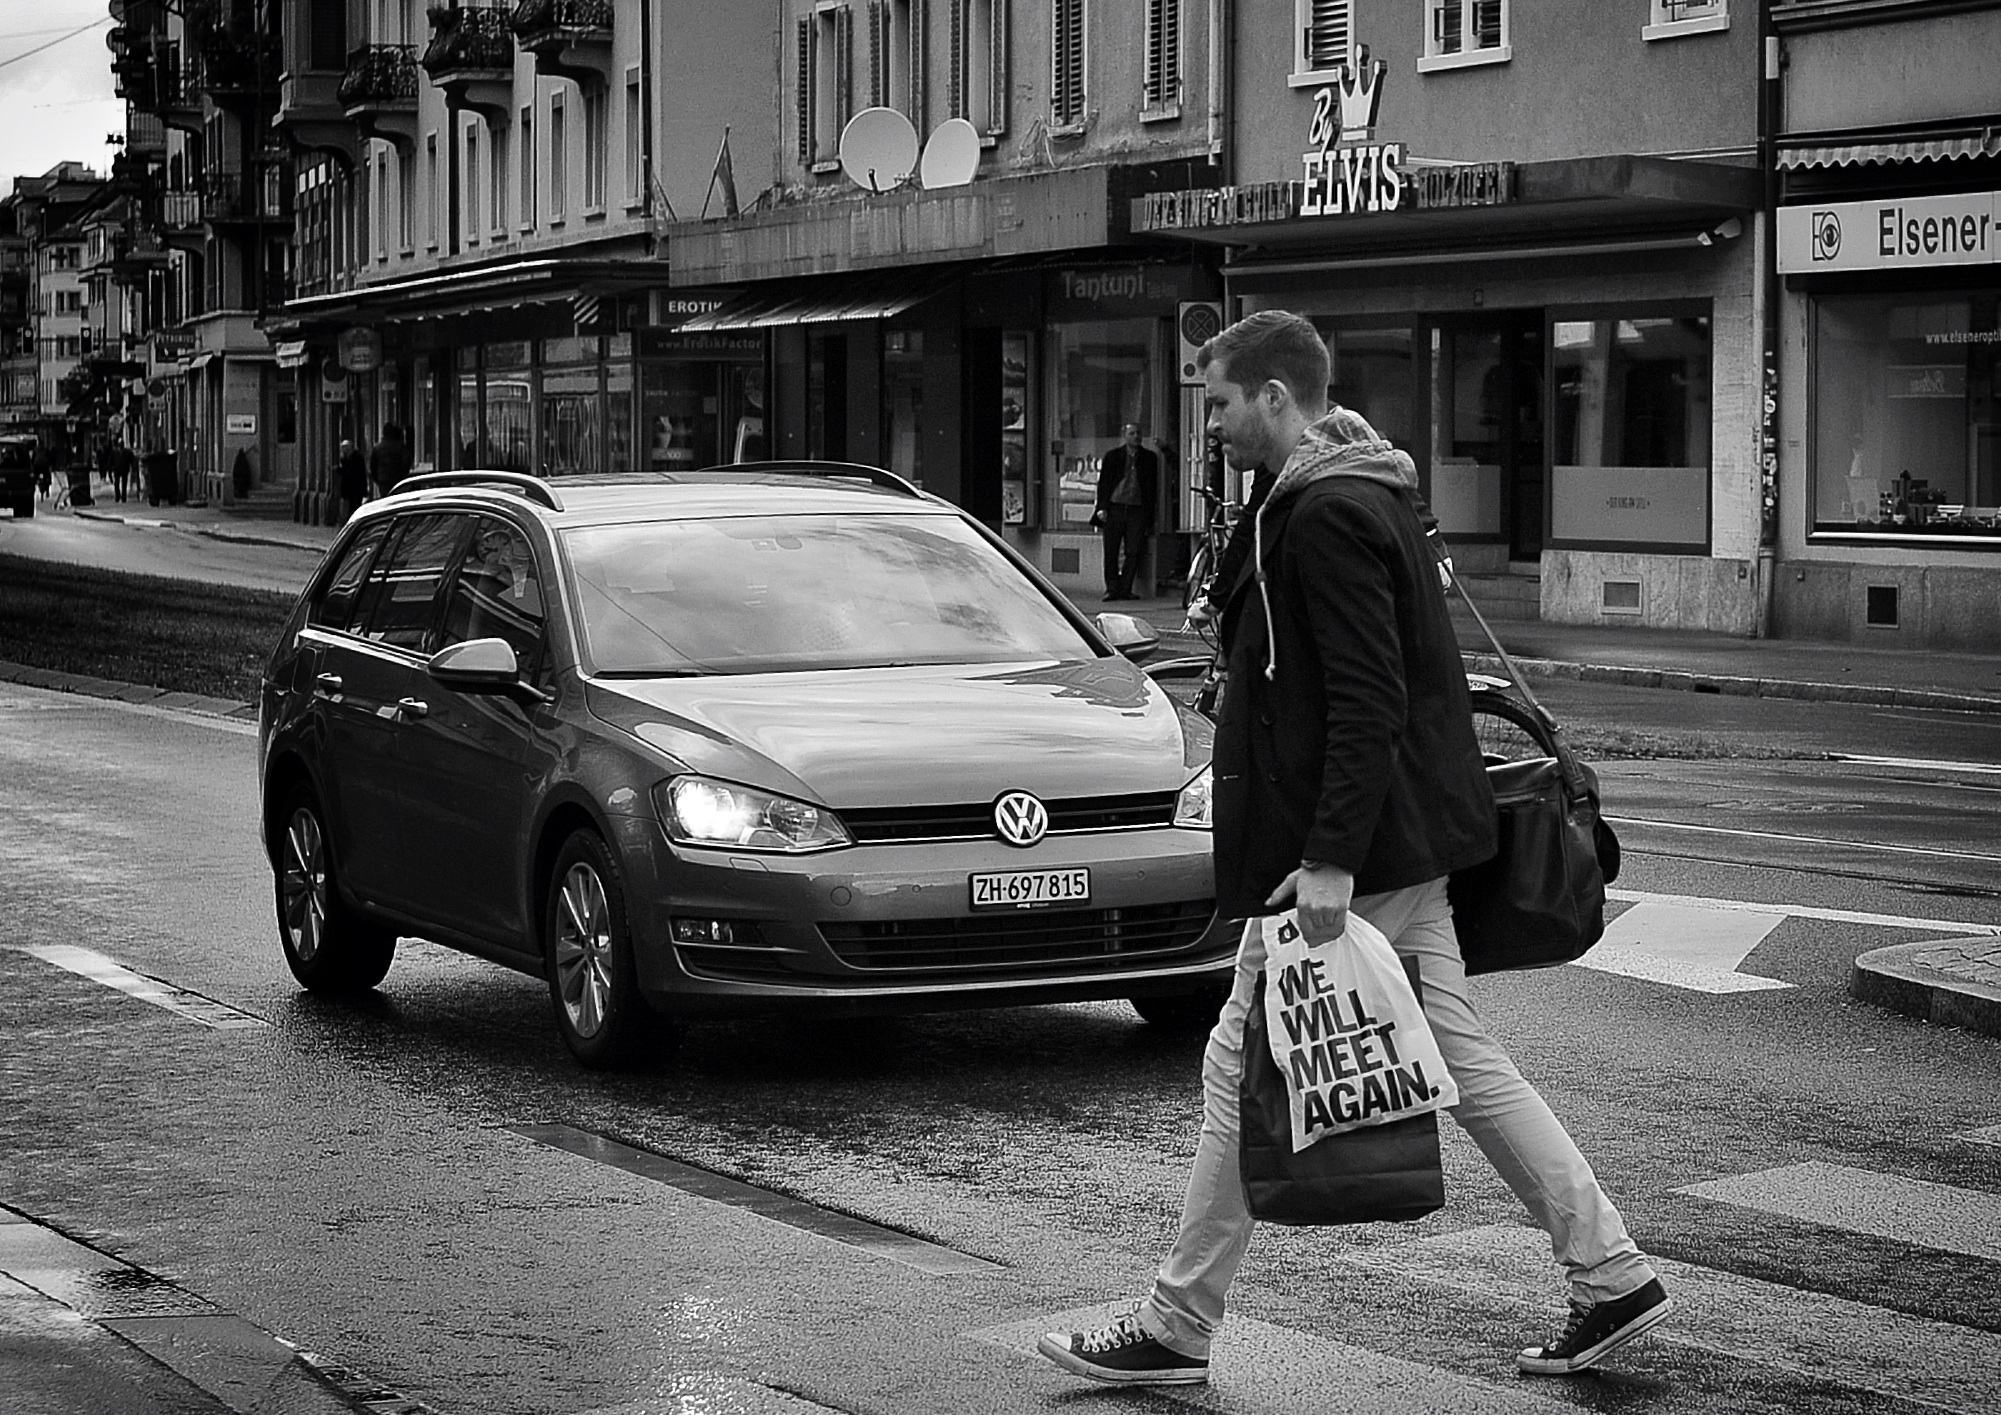
pedestrian, black and white, people, road, street, car, vw, driving, urban, vehicle, nikon, black, monochrome, lane, streetphotography, candid, infrastructure, swiss, streetart, schweiz, switzerland, zurich, streetphoto, schwarzundweiss, stphotographia, streetscene, strassenszene, strassenfotografie, streetlife, streetpix, thomas8047, onthestreets, streetphotographer, 175528, zurichstreet, nikond300s, z ri, streetartz ri, vwpolo, wewillmeetagain, monochrome photography, automobile make, automotive design